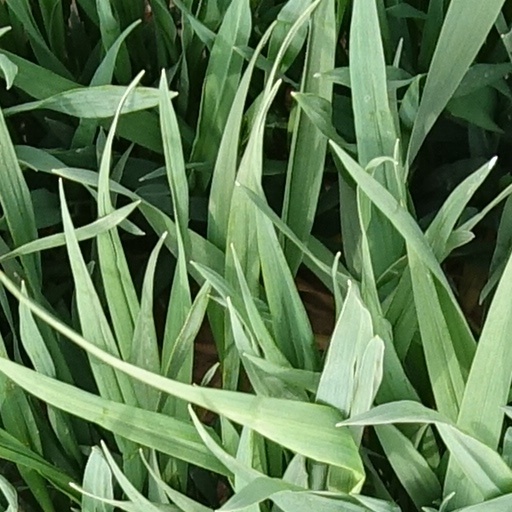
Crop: wheat